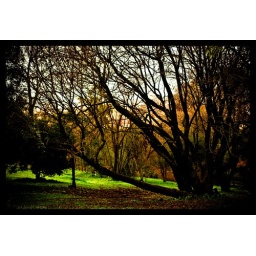
Botanic garden - big tree in the green